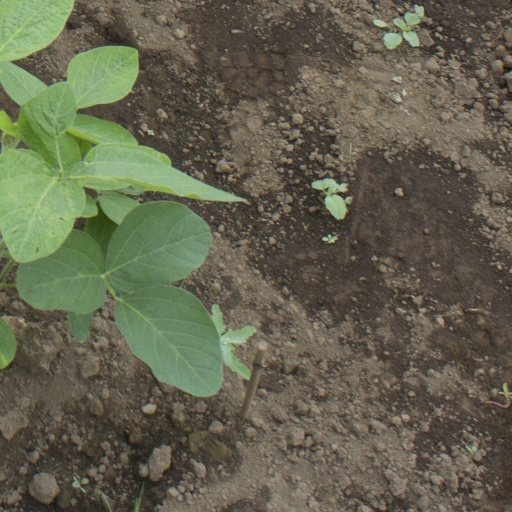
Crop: soybean